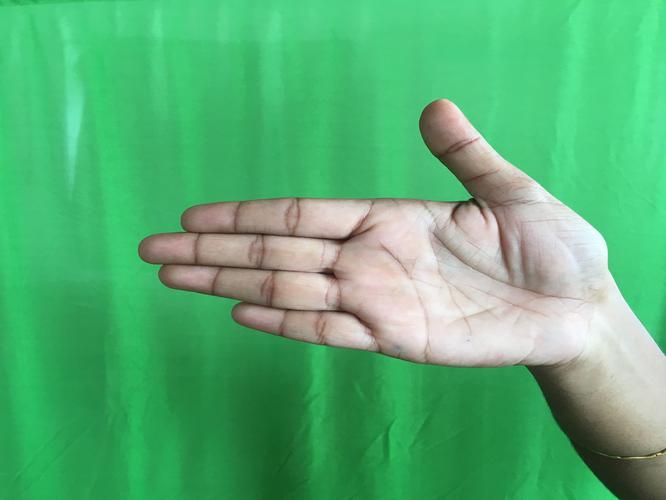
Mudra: Ardhachandran
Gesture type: single_hand